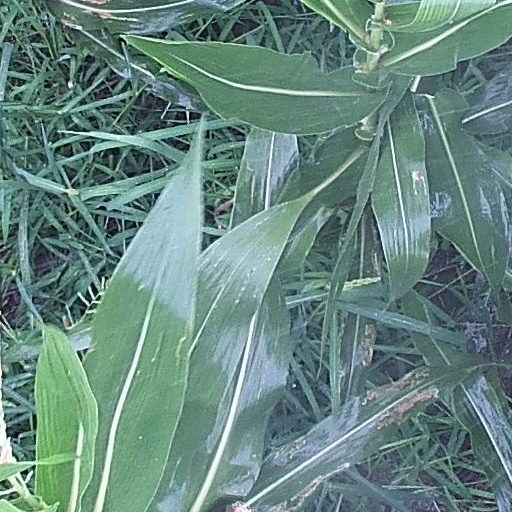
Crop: maize; corn